Michał Józef Römer

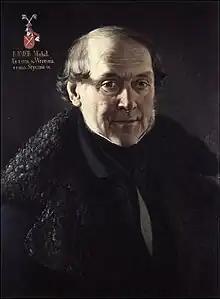
Portrait of Michał Józef Römer by Jan Chrucki (1847)

Michał Józef Römer (also spelled Romer or Roemer; 2 September 1778 – 14 January 1853) was a politician, writer, Freemason, and notable member of the Polish–Lithuanian gentry. He was the son of Stefan Dominik Römer and Anna Pac.